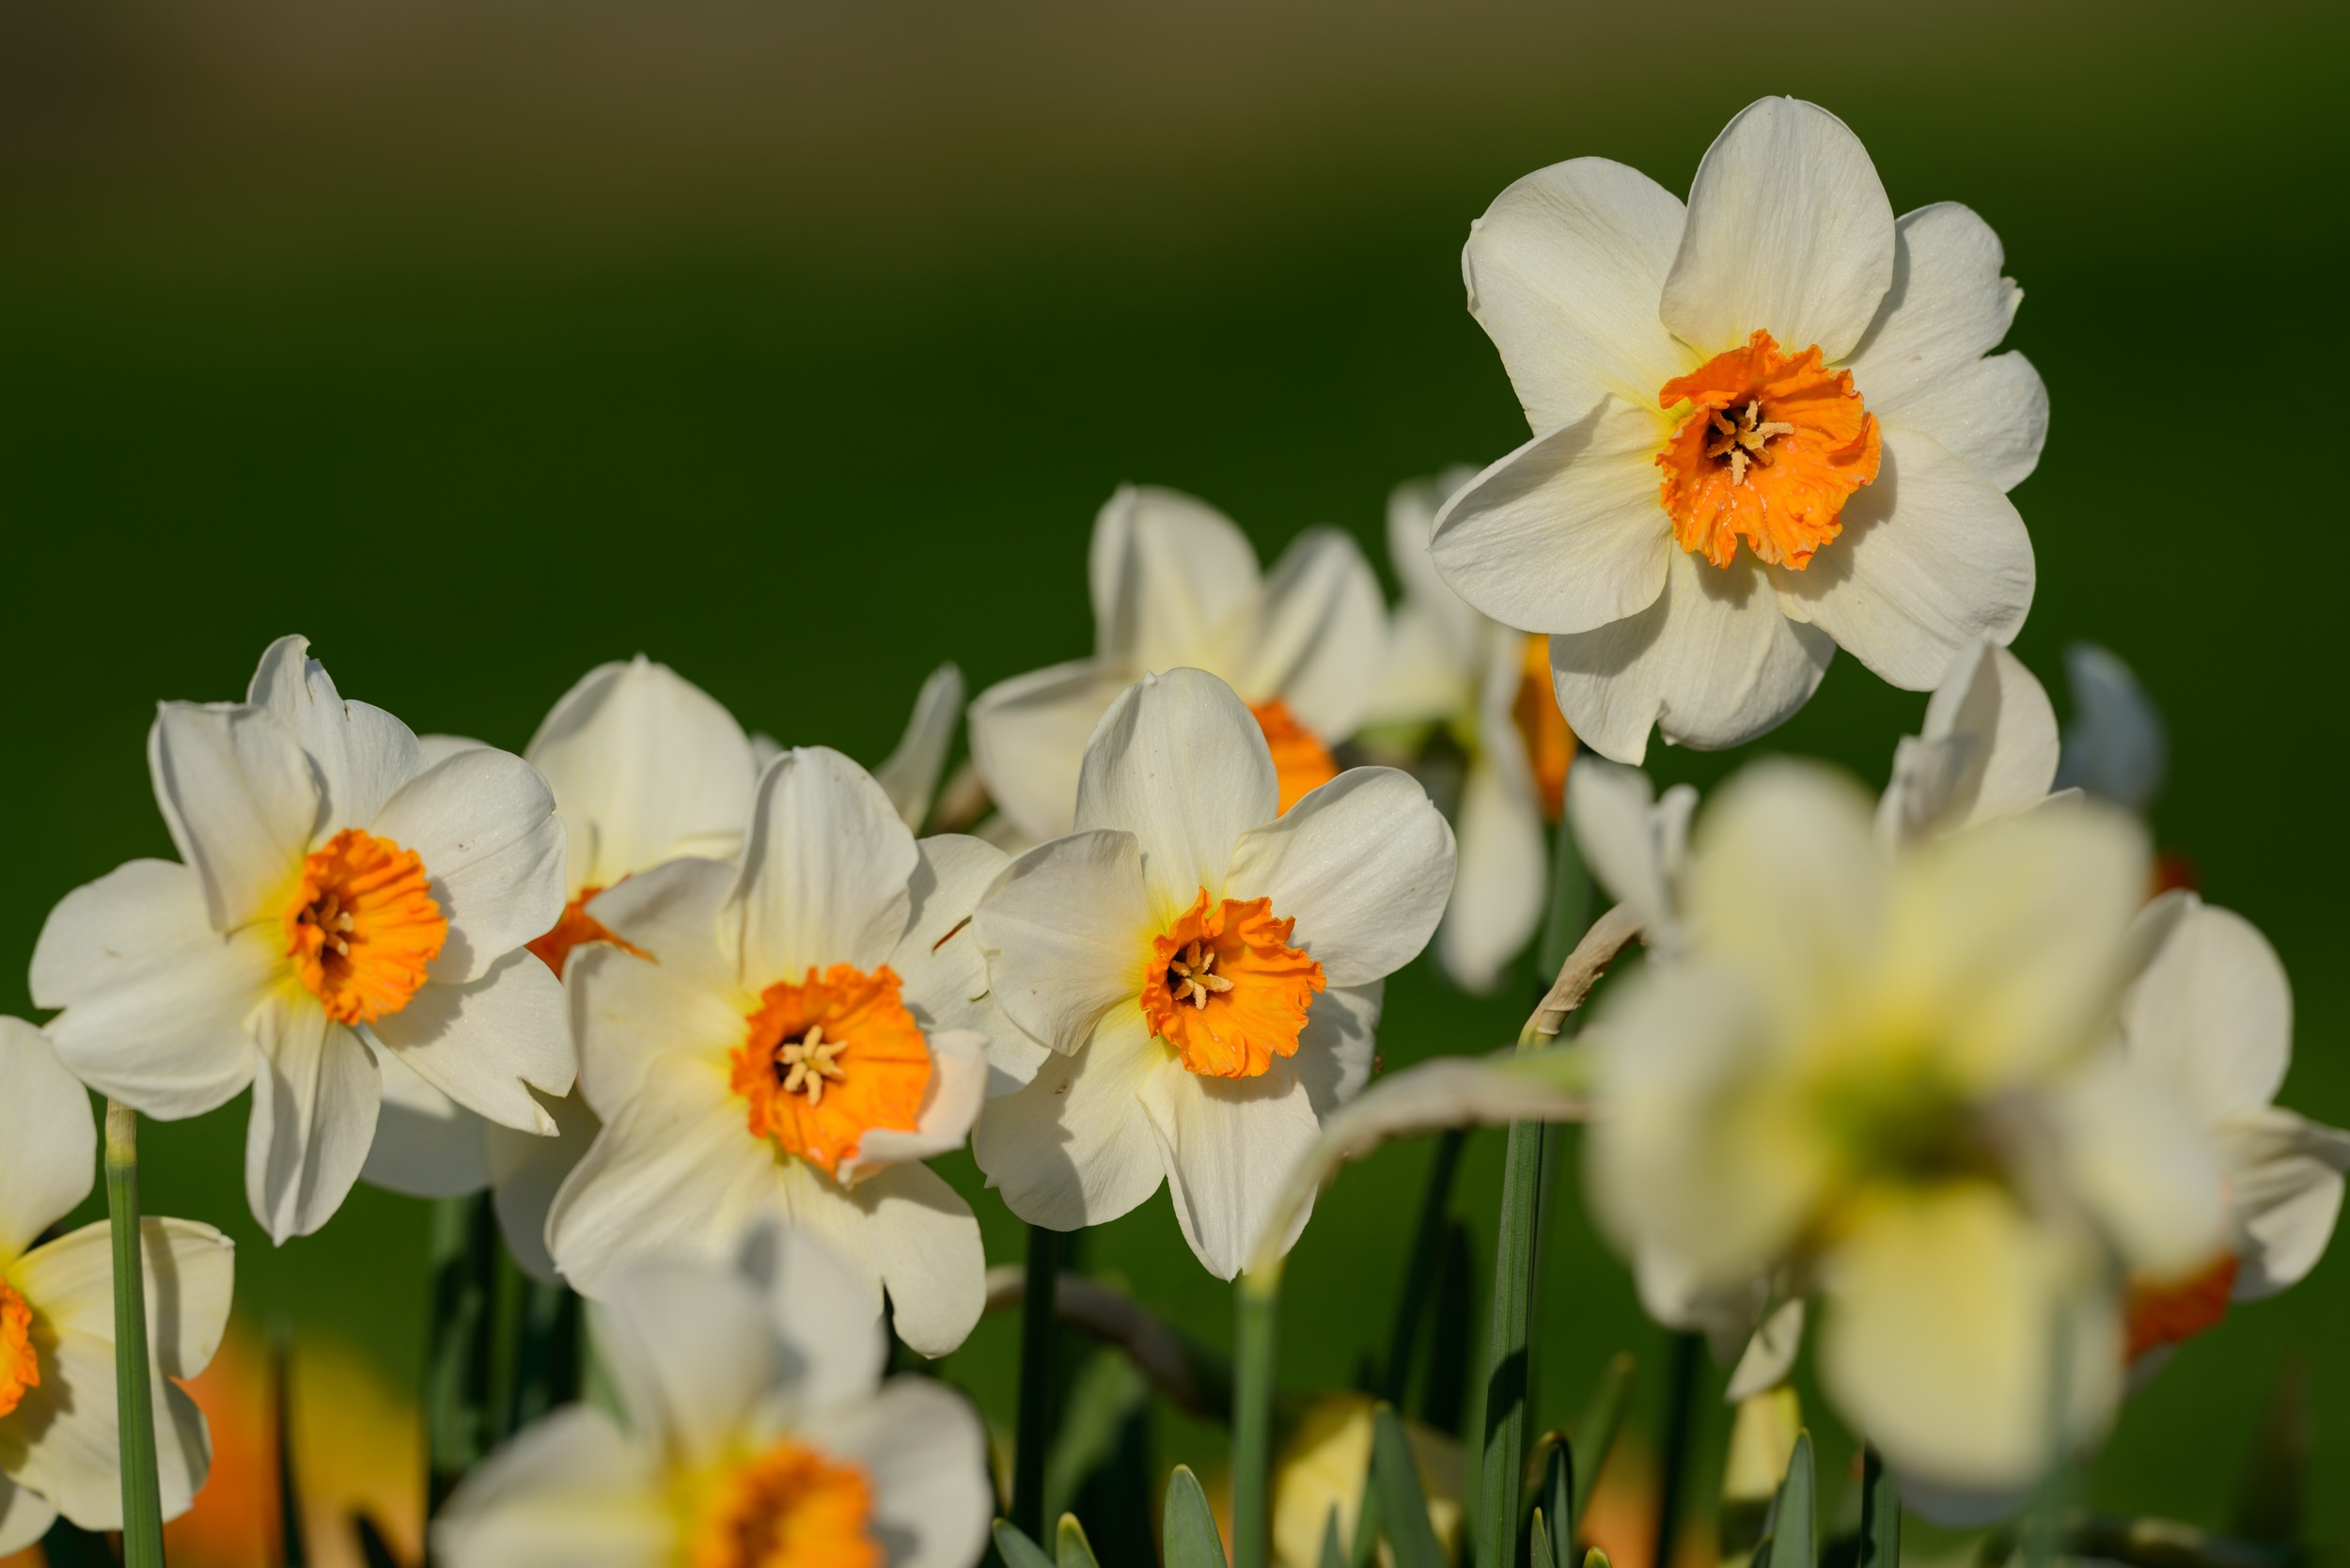
plant, flower, petal, spring, botany, yellow, daffodil, flora, wildflower, flowers, daffodils, narcissus, macro photography, flowering plant, plant stem, land plant